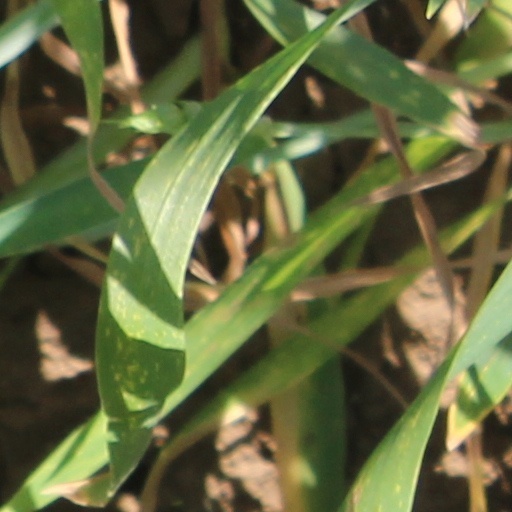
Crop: wheat